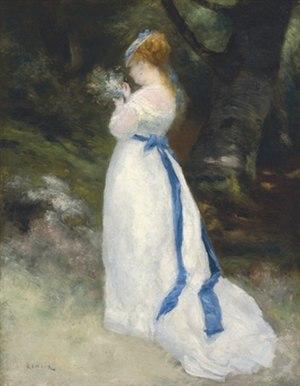
Portrait de Lise (Lise tenant un bouquet de fleurs des champs)
Lise Tréhot fut un modèle et la petite amie d'Auguste Renoir entre 1866 et 1872. Elle apparaît dans la plupart des travaux de Renoir à cette époque, soit plus de vingt peintures, notamment Lise à l'ombrelle, Les Fiancés - Le Ménage Sisley et En été.